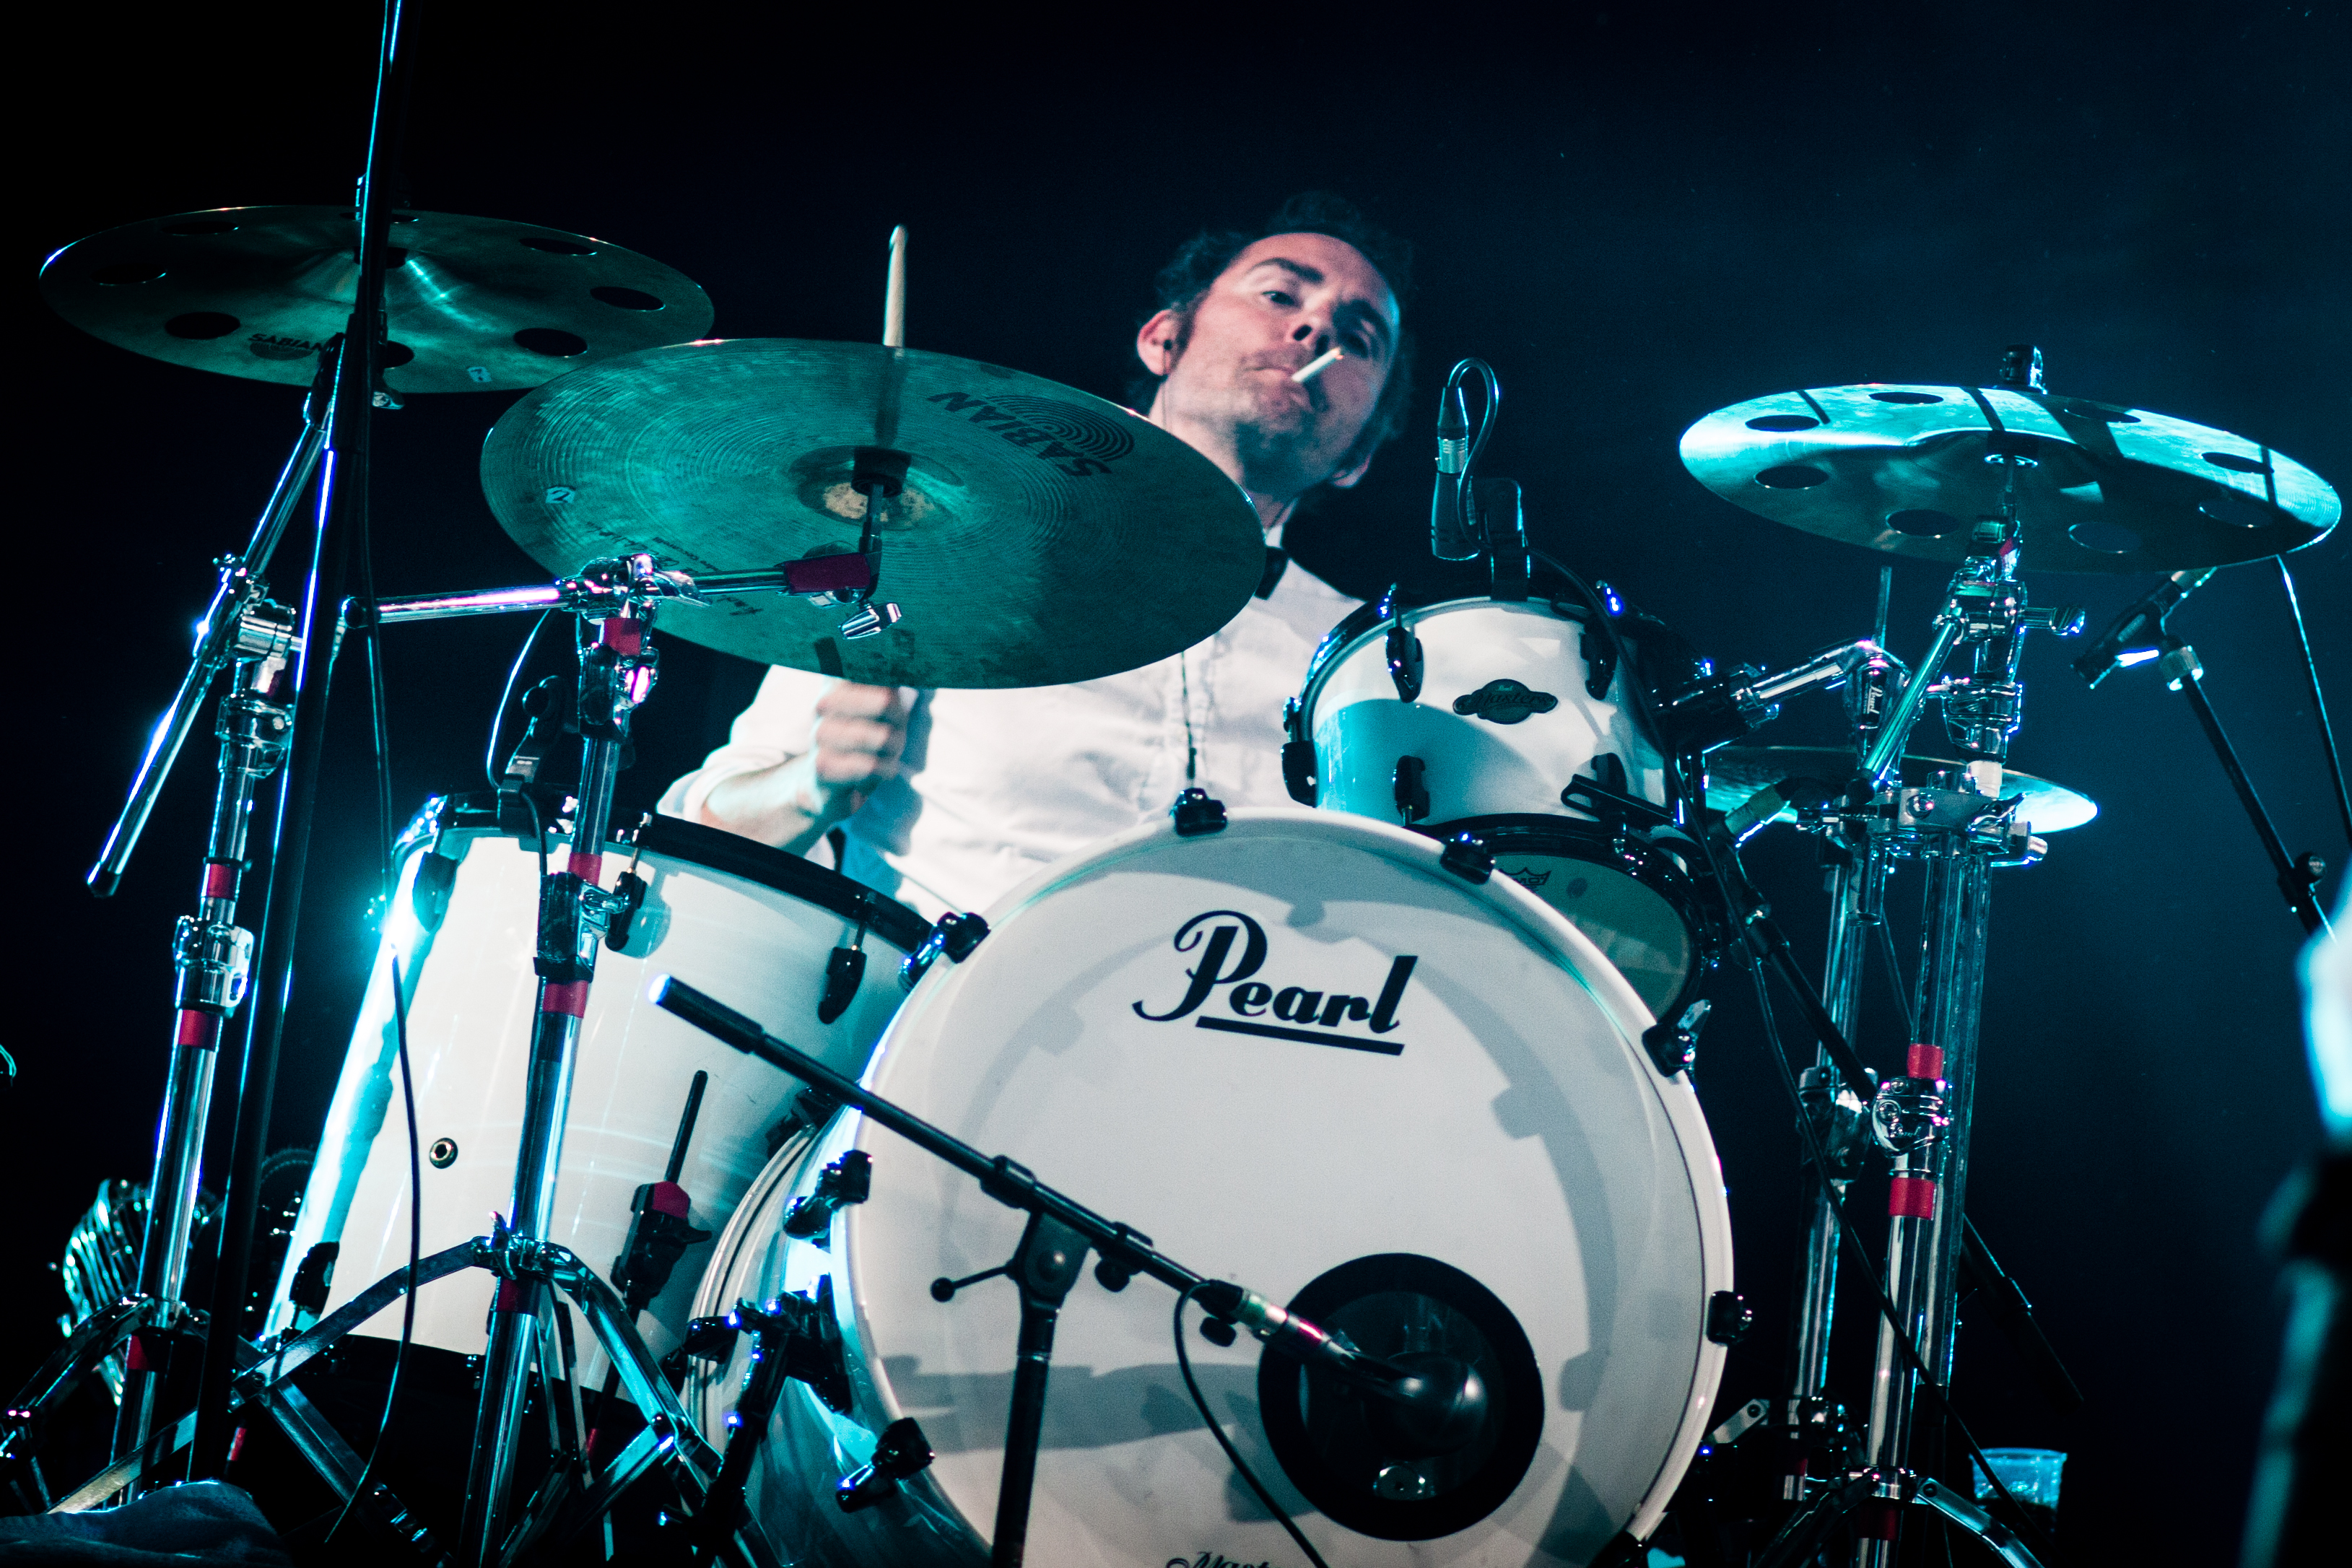
music, concert, live, musician, drum, musical instrument, percussion, festival, stage, 2012, dour, marcel, orchestre, dour2012, marceletsonorchestre, performance, guitarist, drums, drummer, entertainment, rock concert, musical ensemble, skin head percussion instrument